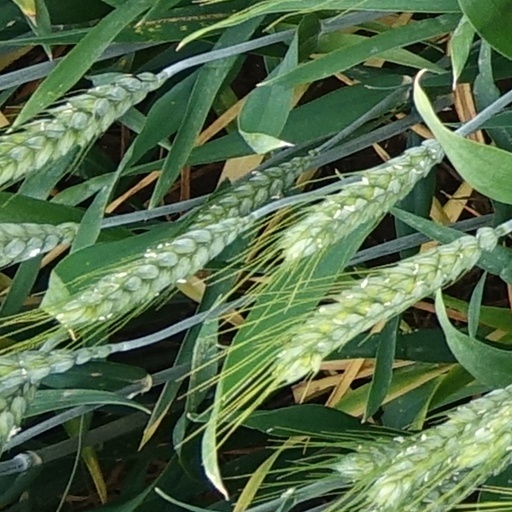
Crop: wheat